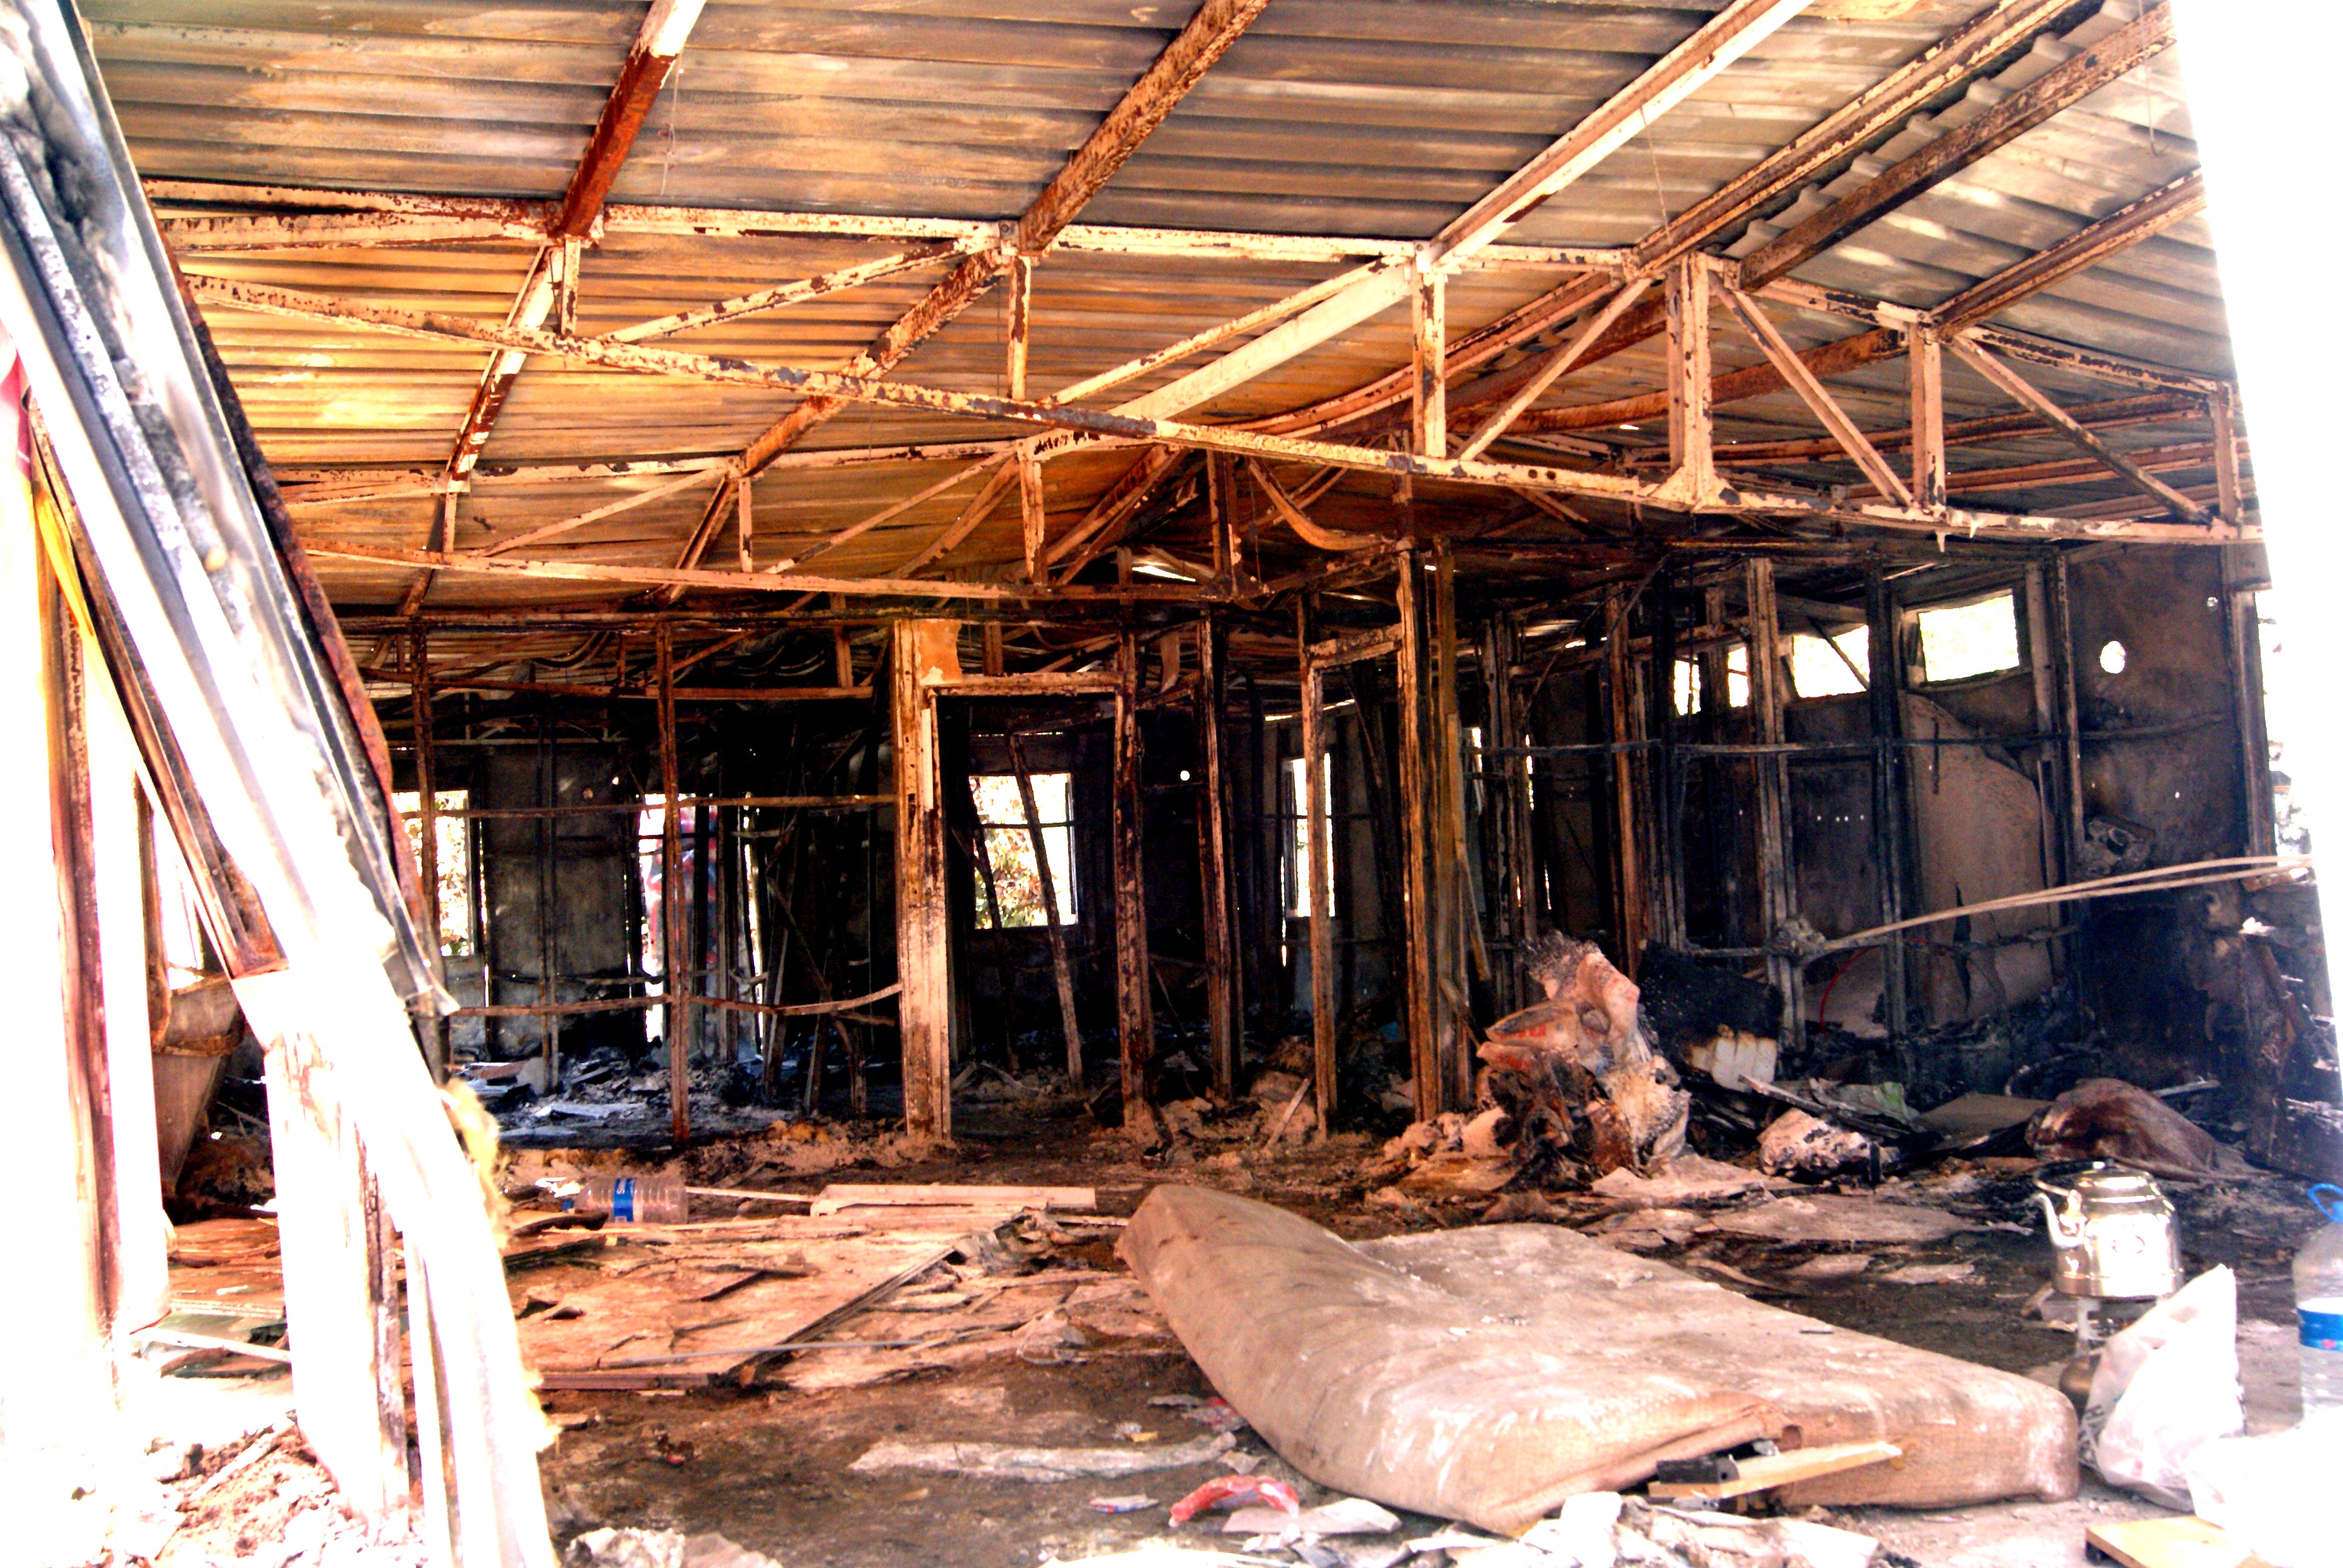
wood, building, barn, shed, shack, log cabin, outdoor structure